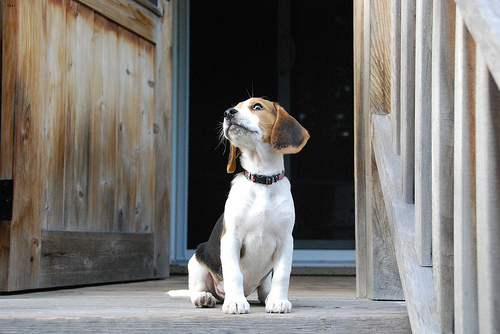
Breed: beagle